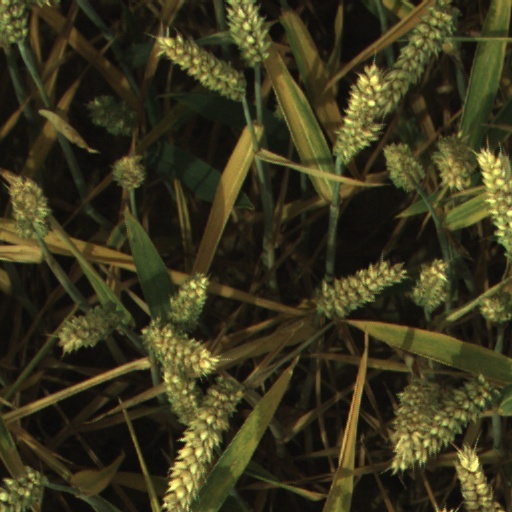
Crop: wheat